Nico Ditch

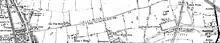
An 1895 map showing Nico Ditch between Reddish and Slade Hall in Longsight.

Nico Ditch stretches between Ashton Moss in Ashton-under-Lyne and Hough Moss, which is just east of Stretford. It passes through Denton, Reddish, Gorton, Levenshulme, Burnage, Rusholme, Platt Fields Park in Fallowfield, Withington and Chorlton-cum-Hardy, crossing four metropolitan boroughs of present-day Greater Manchester. The ditch coincides with the boundaries between the boroughs of Stockport and Manchester, and between Tameside and Manchester; it reaches as far as the Denton golf course. A section is now beneath the Audenshaw Reservoirs, which were built towards the end of the 19th century. The ditch may have extended west beyond Stretford, to Urmston.